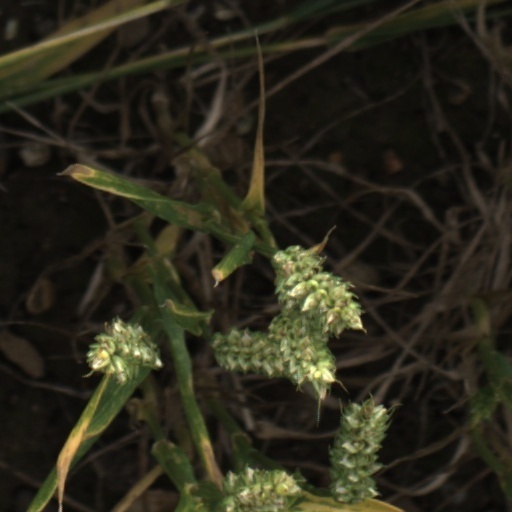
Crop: wheat